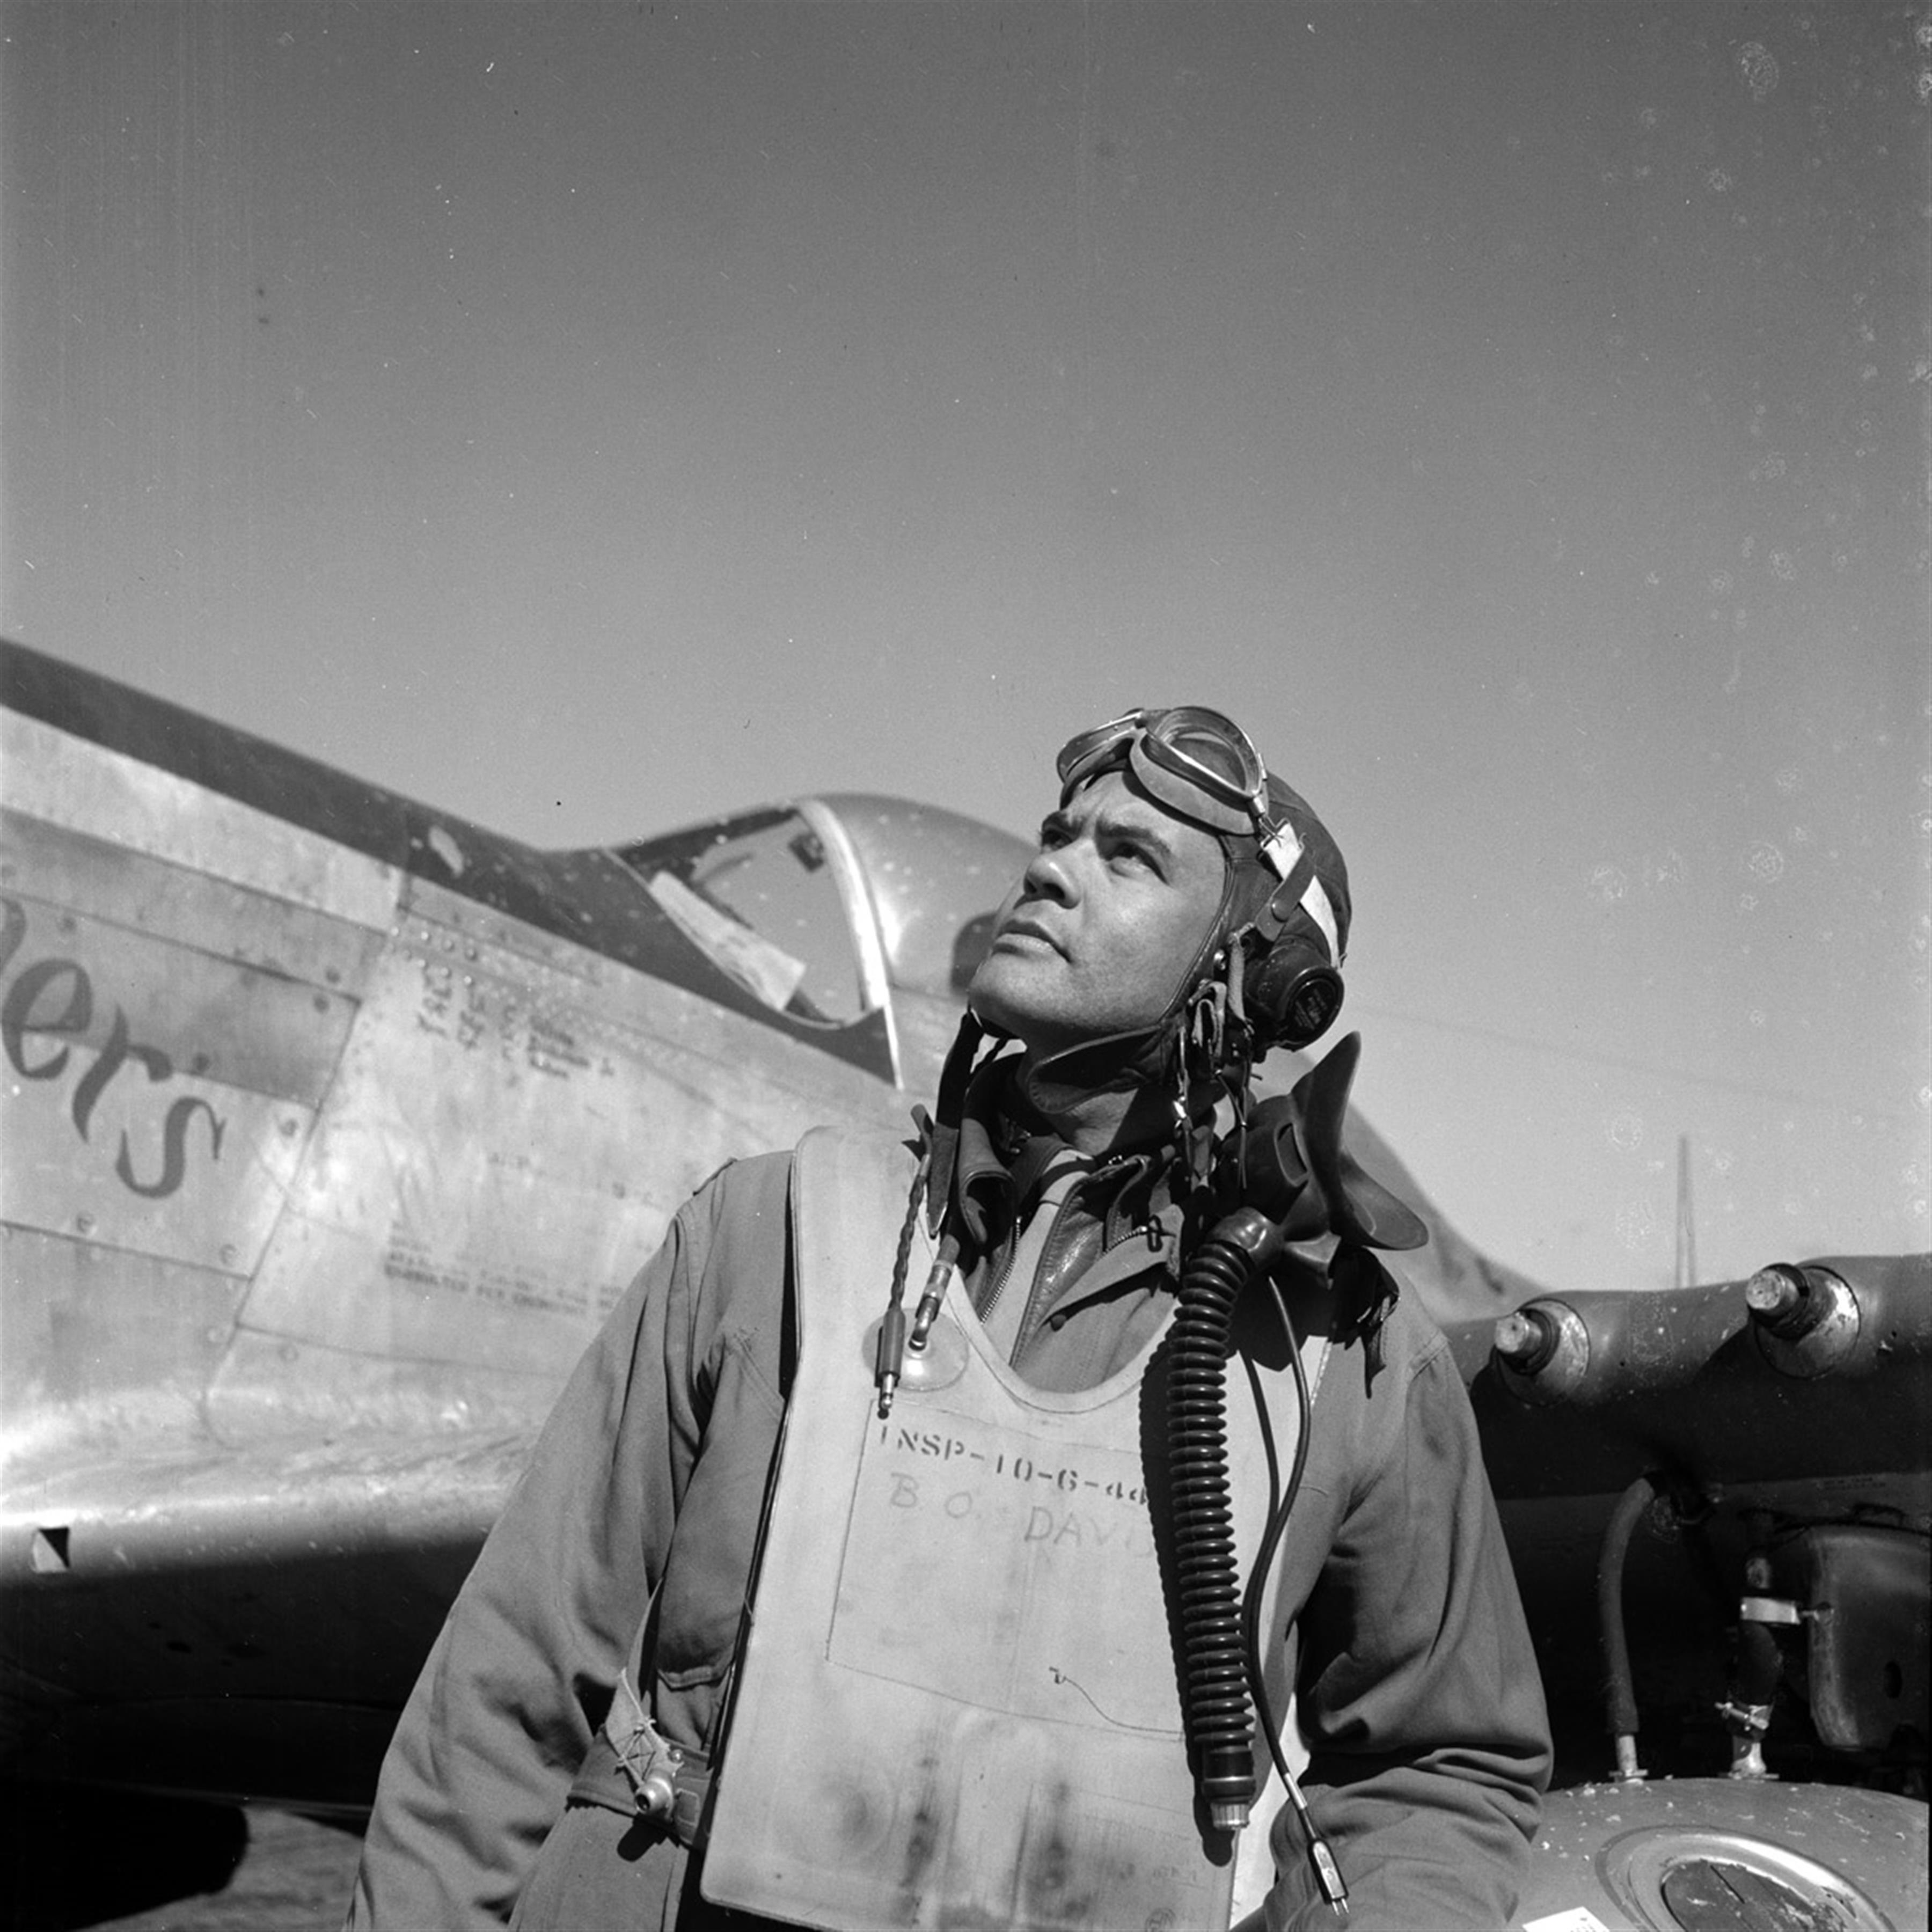
man, person, suit, black and white, photography, vintage, retro, airplane, aircraft, vehicle, aviation, nostalgia, profession, historic, black, monochrome, pilot, photograph, memories, history, image, aviator, old fashioned, fighter aircraft, 20th century, military aircraft, monochrome photography, old times, 1900 s, film noir, atmosphere of earth